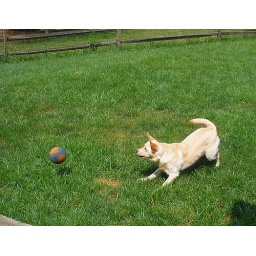
my dog looks like she's using the force or something to keep the ball in the air. observe the concentration!